Autumn Marathon

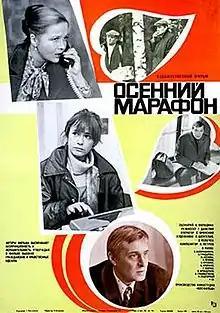
Original film poster

Autumn Marathon is a 1979 Soviet romantic comedy-drama, a winner of the 1979 Venice Film Festival, San Sebastian Film Festival and 1980 Berlin Film Festival awards in the best director and best actor categories. It was also selected as the Soviet entry for the Best Foreign Language Film at the 52nd Academy Awards, but was not accepted as a nominee.